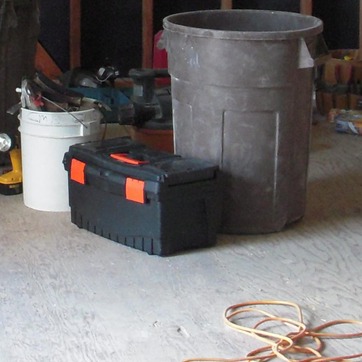
Material: plastic